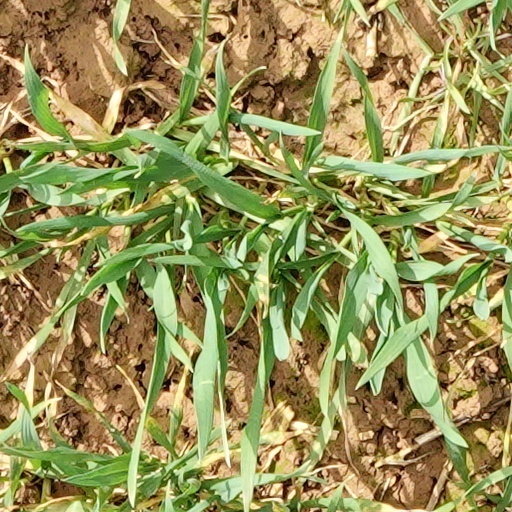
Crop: wheat